NAACP New Orleans Branch

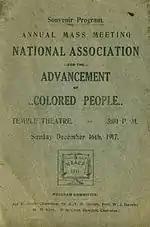
Program cover to the Annual Mass Meeting of the NAACP New Orleans Branch held at the Louisiana Knights of Pythias Temple Theater.

In any case, a surviving copy of the program for the 1917 Annual Meeting indicated that the branch had been meeting, even without official authorization, since 1911. The January 1916 issue of The Crisis reported that a Branch had been organized in New Orleans. H.C. Casa Calvo and Louis G. King were listed as founding president and secretary respectively. There were twenty founding members. It has been reported that the branch formally organized in the facilities of Tulane Avenue Baptist Church which was ministered by Rev. Eugene Walter White, who served as one of the early presidents. Tulane Avenue B.C., now Tulane Memorial B.C., met on Tulane Avenue between Claborne and Derbigny Streets. Early members of the executive committee (1917) were: Dr. E.W. White, President; L.B. Vigne, Vice President; E.M. Dunn, Secretary; N.B. Flott, Treasurer; Dr. E.T.M. Devore; Dr. E.J. Vincent; Ms. C. Richards; Charles Byrd; Dr. J.H. Thomas; Dr. W.A. Willis; B.N. Petty; Alexander Mollay; and James E. Gayle. In addition, there were several active committees which included: Membership, Finance, Press, Legal Redress, Grievance, and Education.